Courtenay River

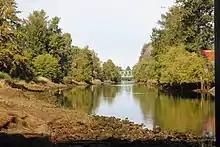
Courtenay River

The Courtenay River is a short river on Vancouver Island, British Columbia, Canada, being the name of the channel from the confluence of the Puntledge and Tsolum Rivers, in the City of Courtenay, and its outlet into Comox Harbour, which is a part of the Strait of Georgia.